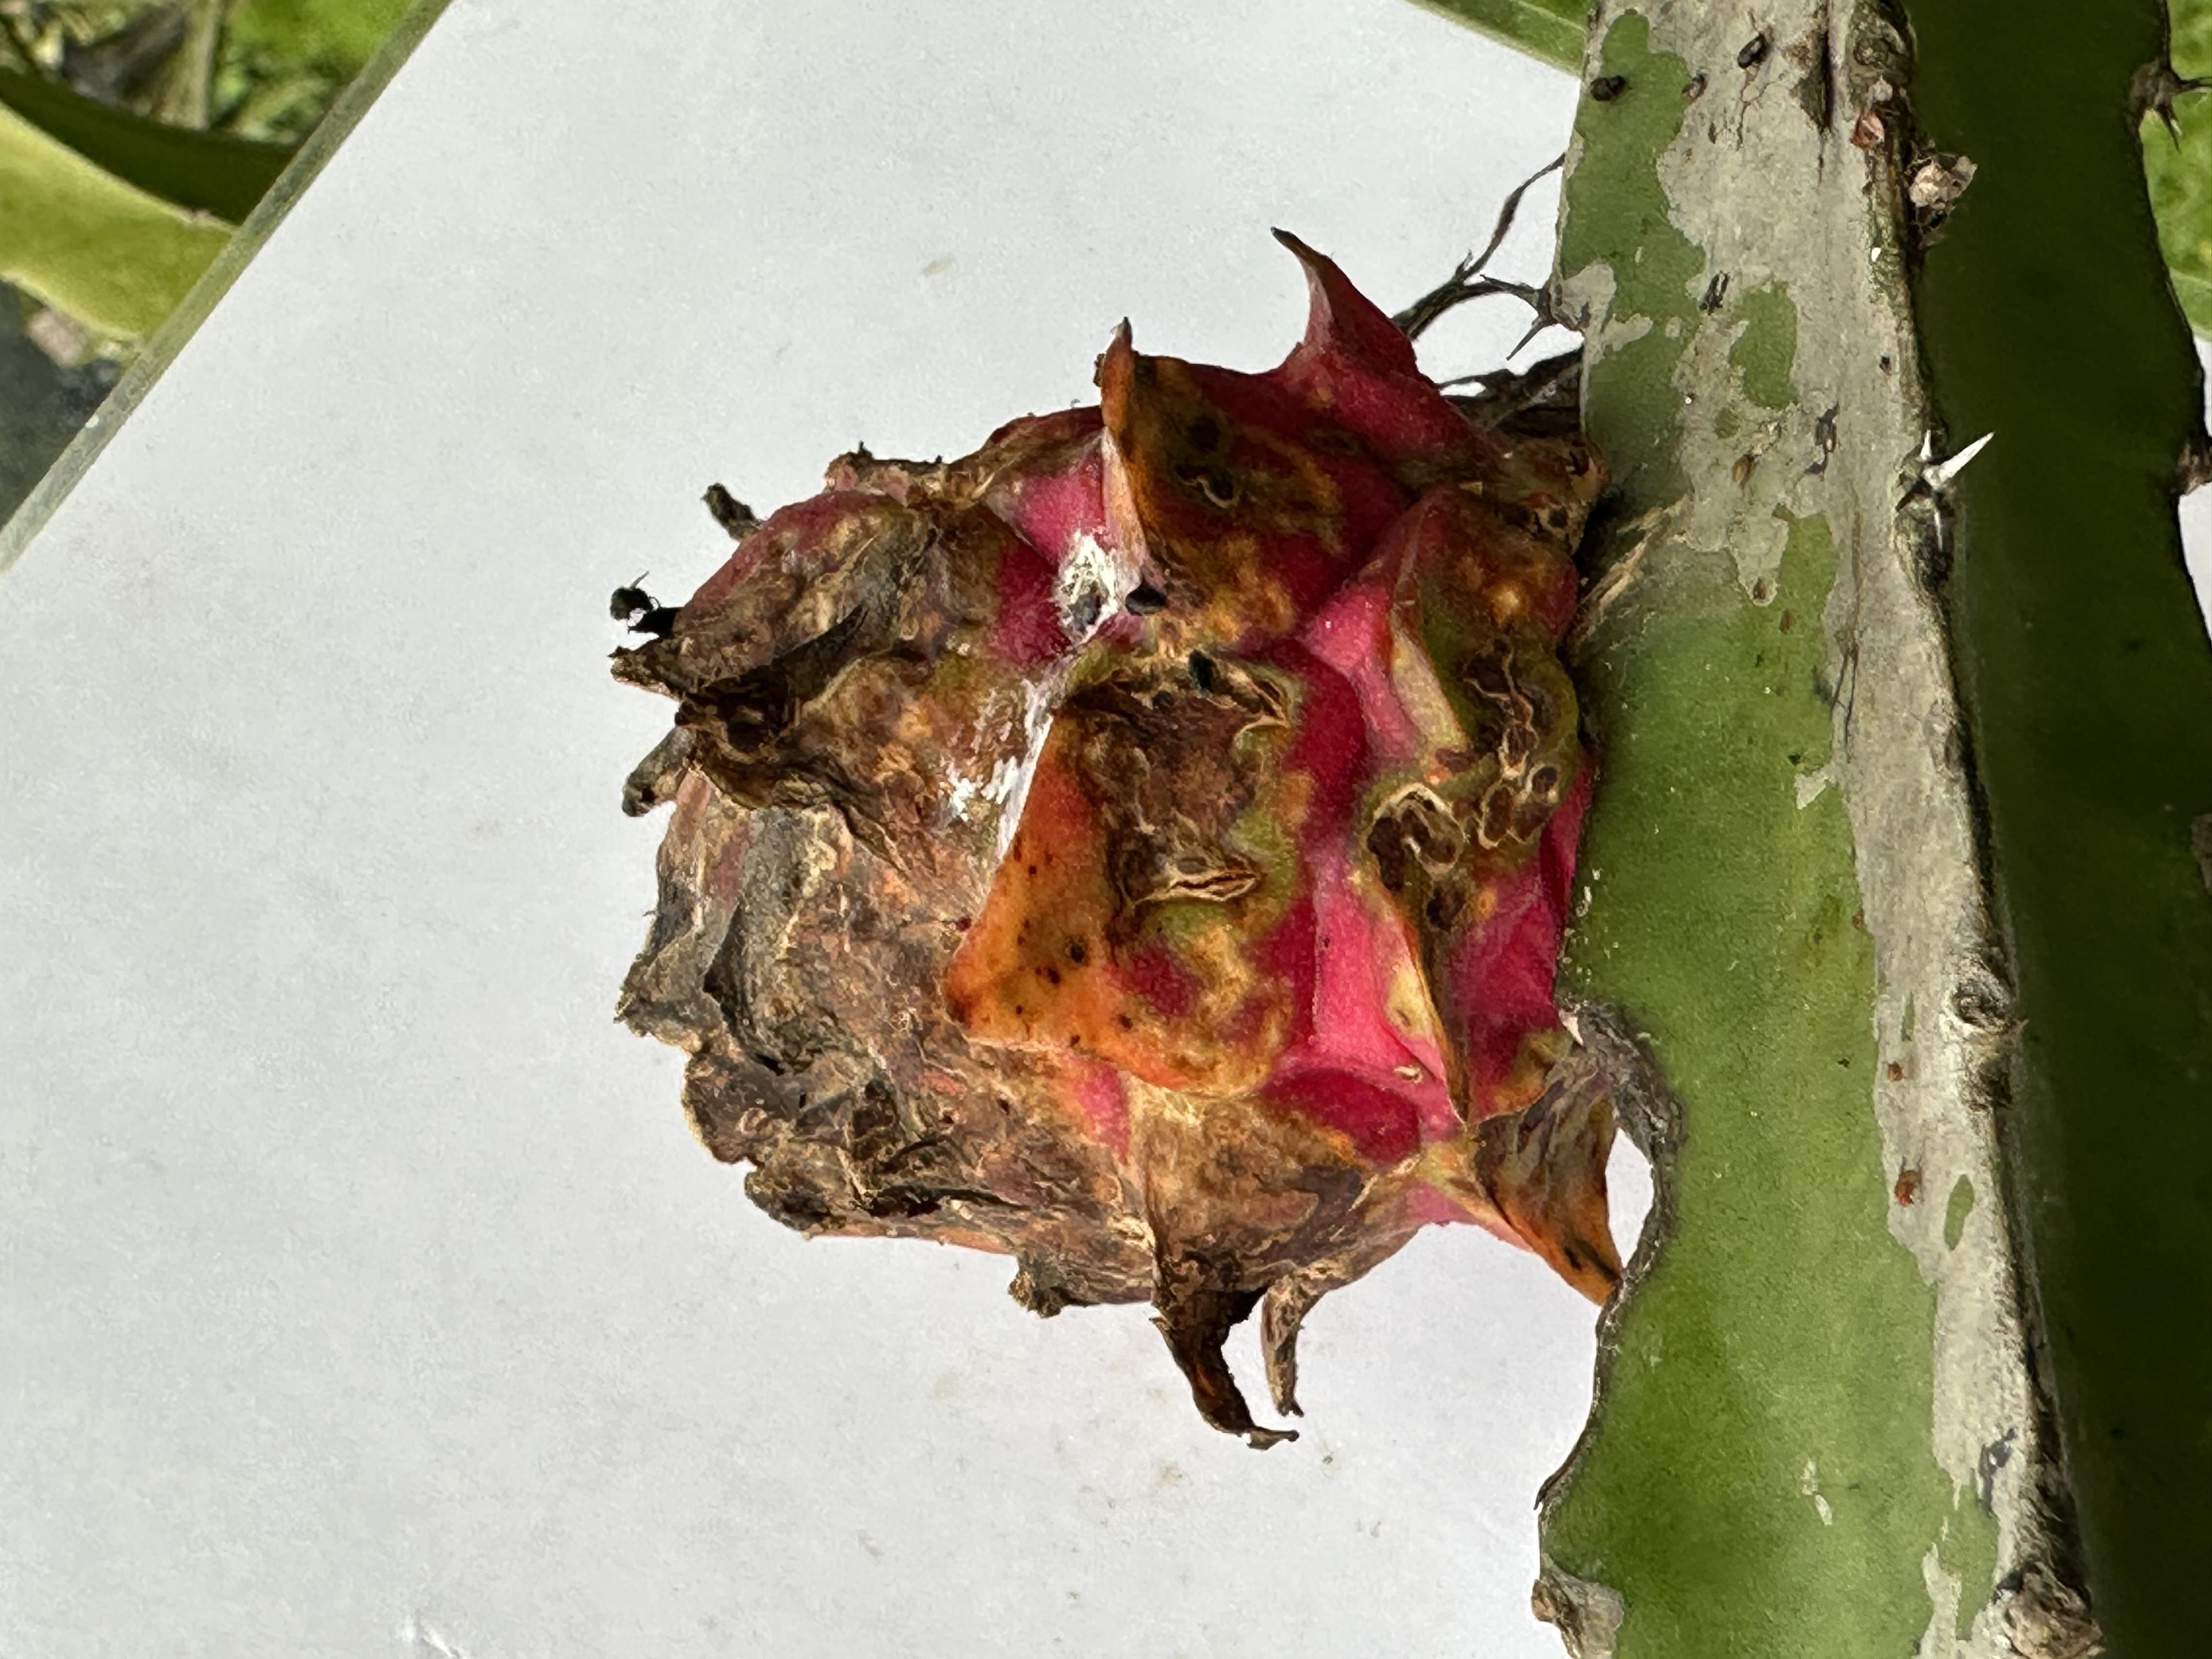
Label: Bad fruit